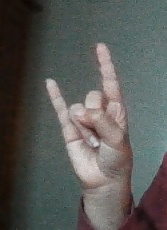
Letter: la